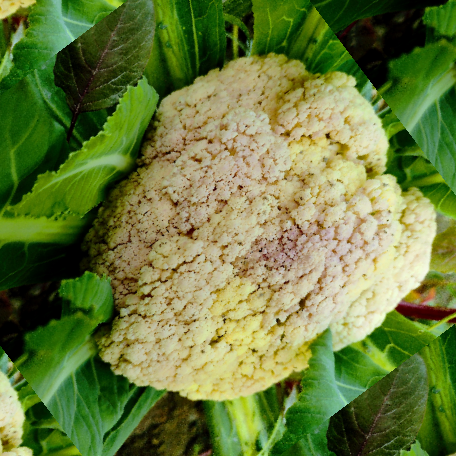
Label: Bacterial spot rot